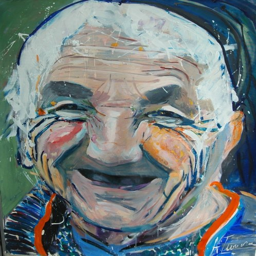
painting of a joyful old woman by person